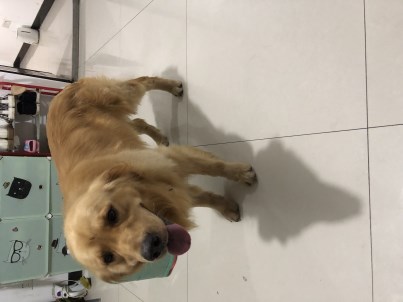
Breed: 5355-n000126-golden_retriever